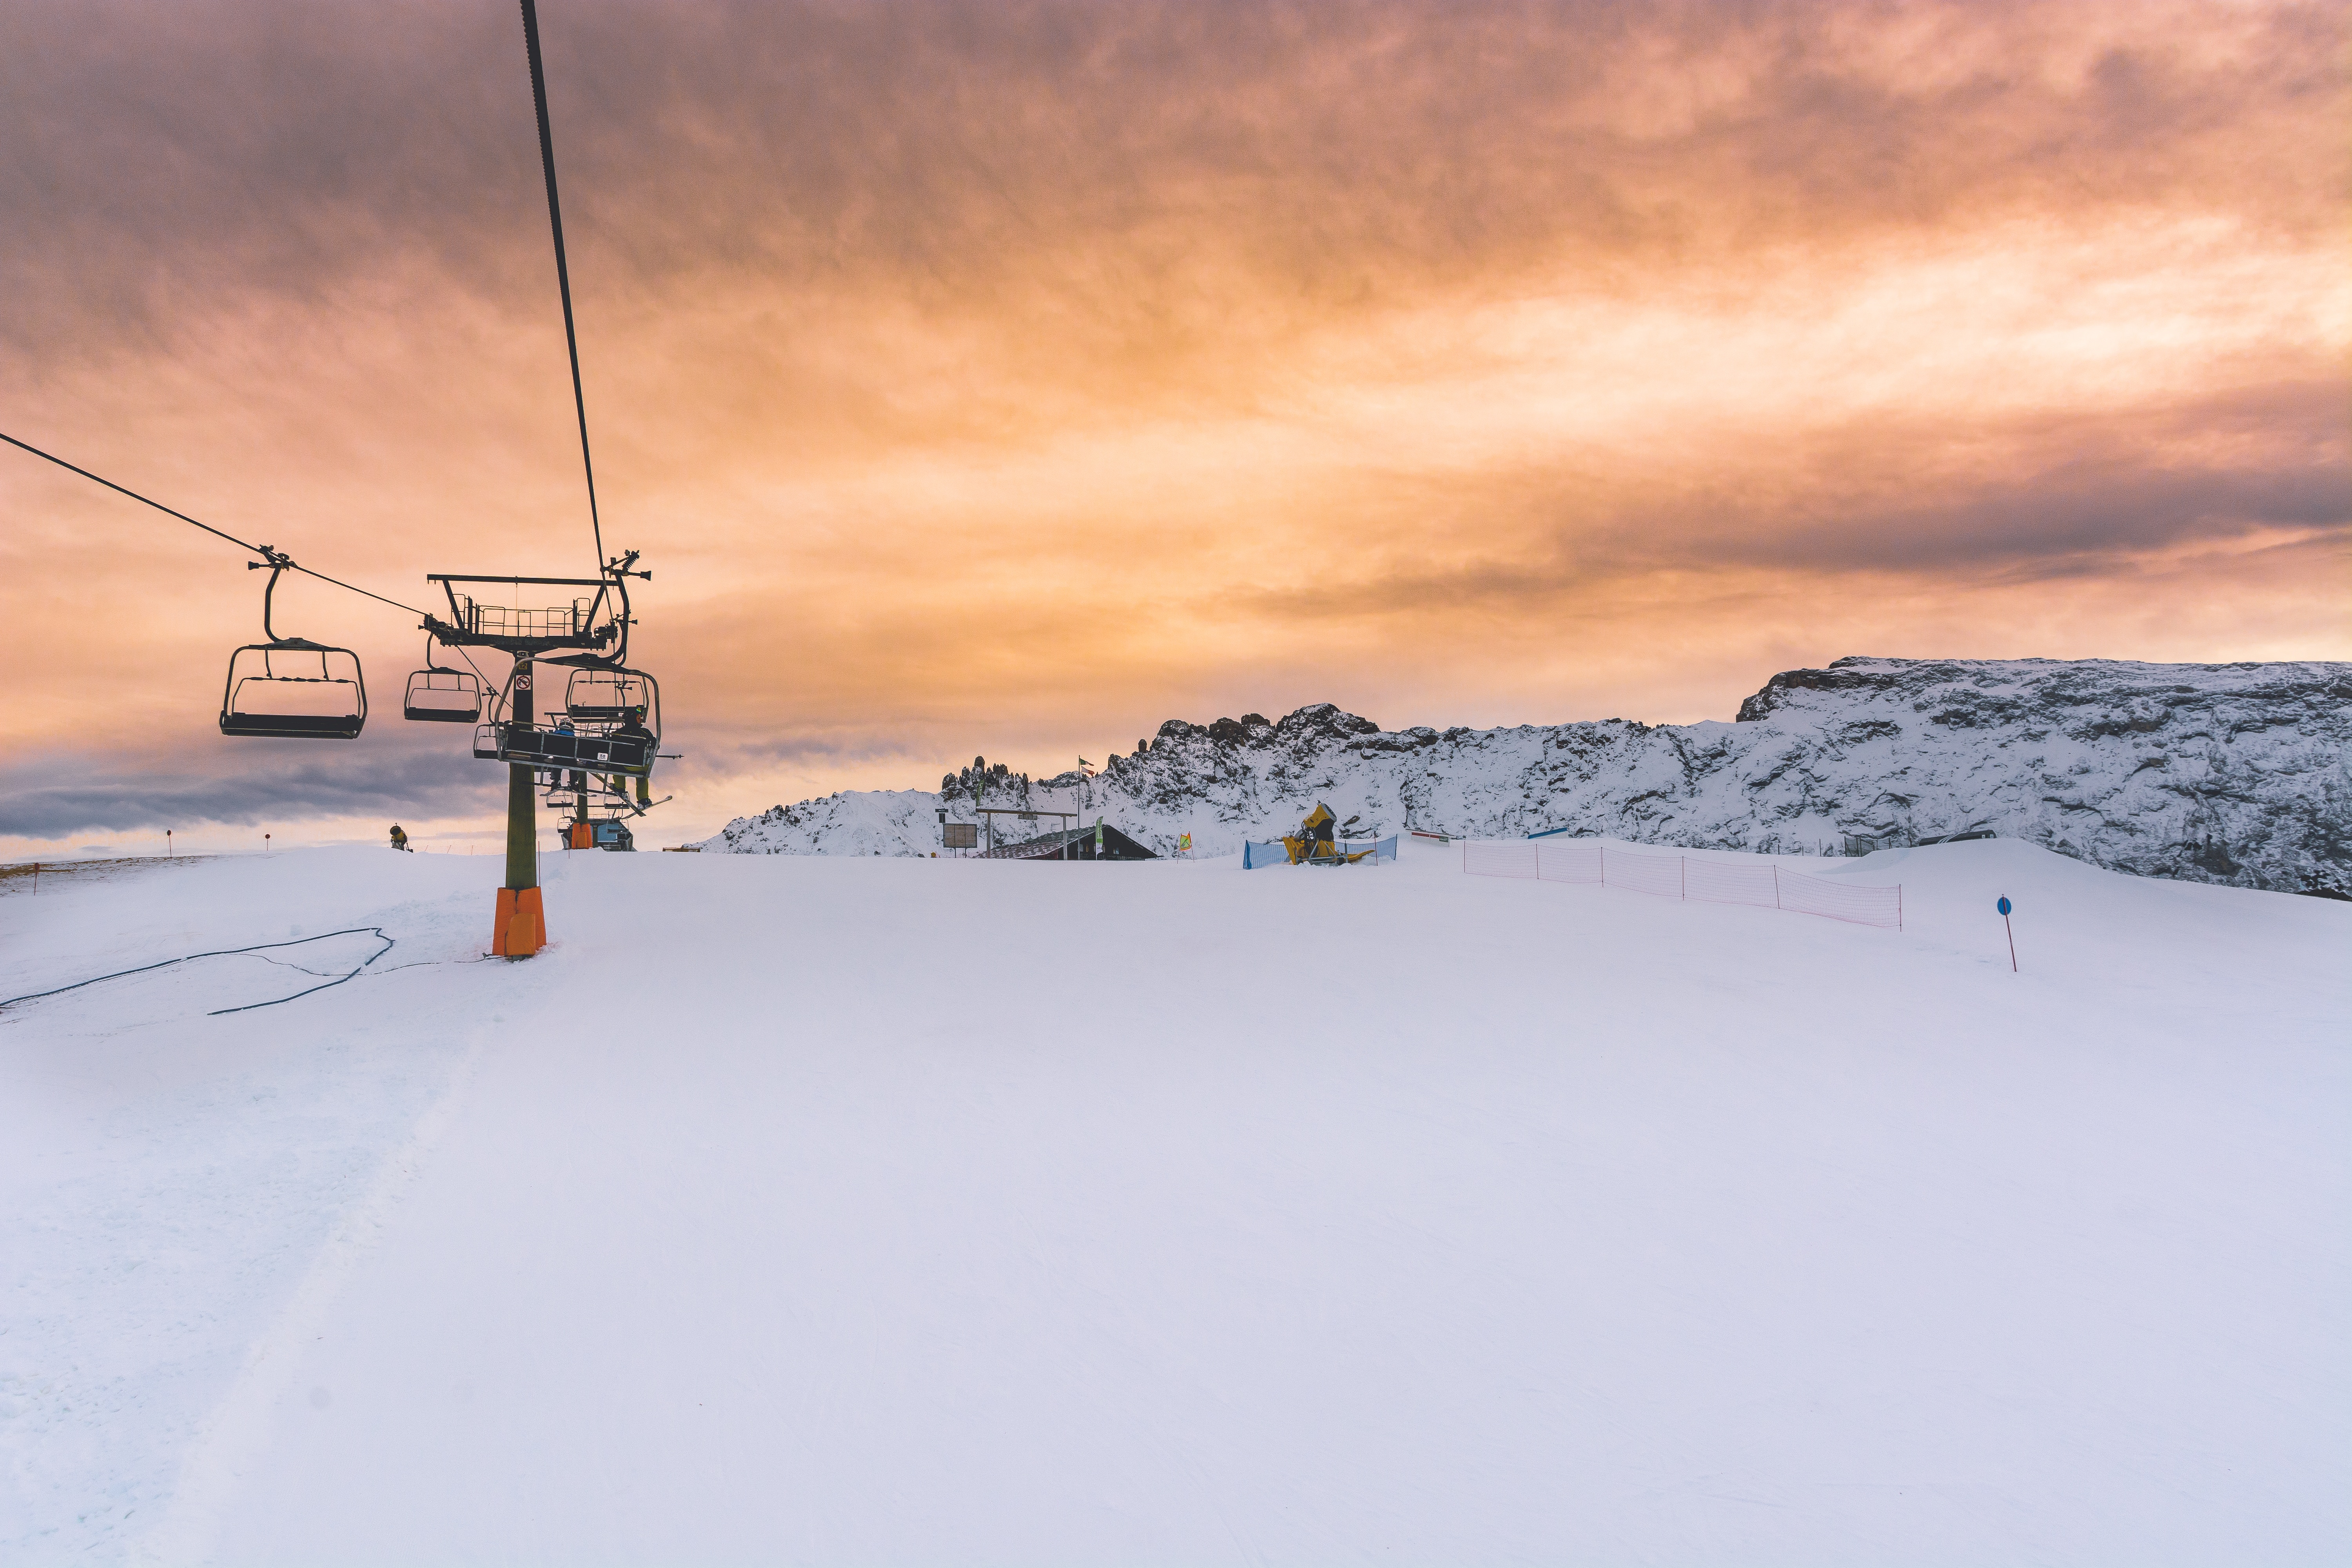
mountain, snow, winter, sky, sunrise, sunset, ski lift, weather, arctic, season, ski, piste, ski equipment, geological phenomenon